Lorain City School District

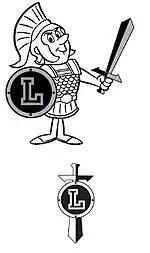
The new Lorain High School mascot and logo

Lorain High School reopened in the fall of 2010. At a March 17, 2010 school board meeting, the new high school's name was announced as Lorain High School. On March 31, 2010, the Lorain City School District Board announced the new school colors and nickname for the high school. It has been announced that the school's mascot will be the Titans with the school colors being navy blue and silver.